White poppy

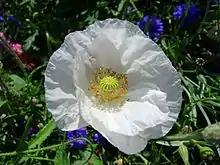
White poppy("Arctomecon merriamii")

The white poppy is a flower used as a symbol of peace, worn either in place of or in addition to the red remembrance poppy for Remembrance Day or Anzac Day.